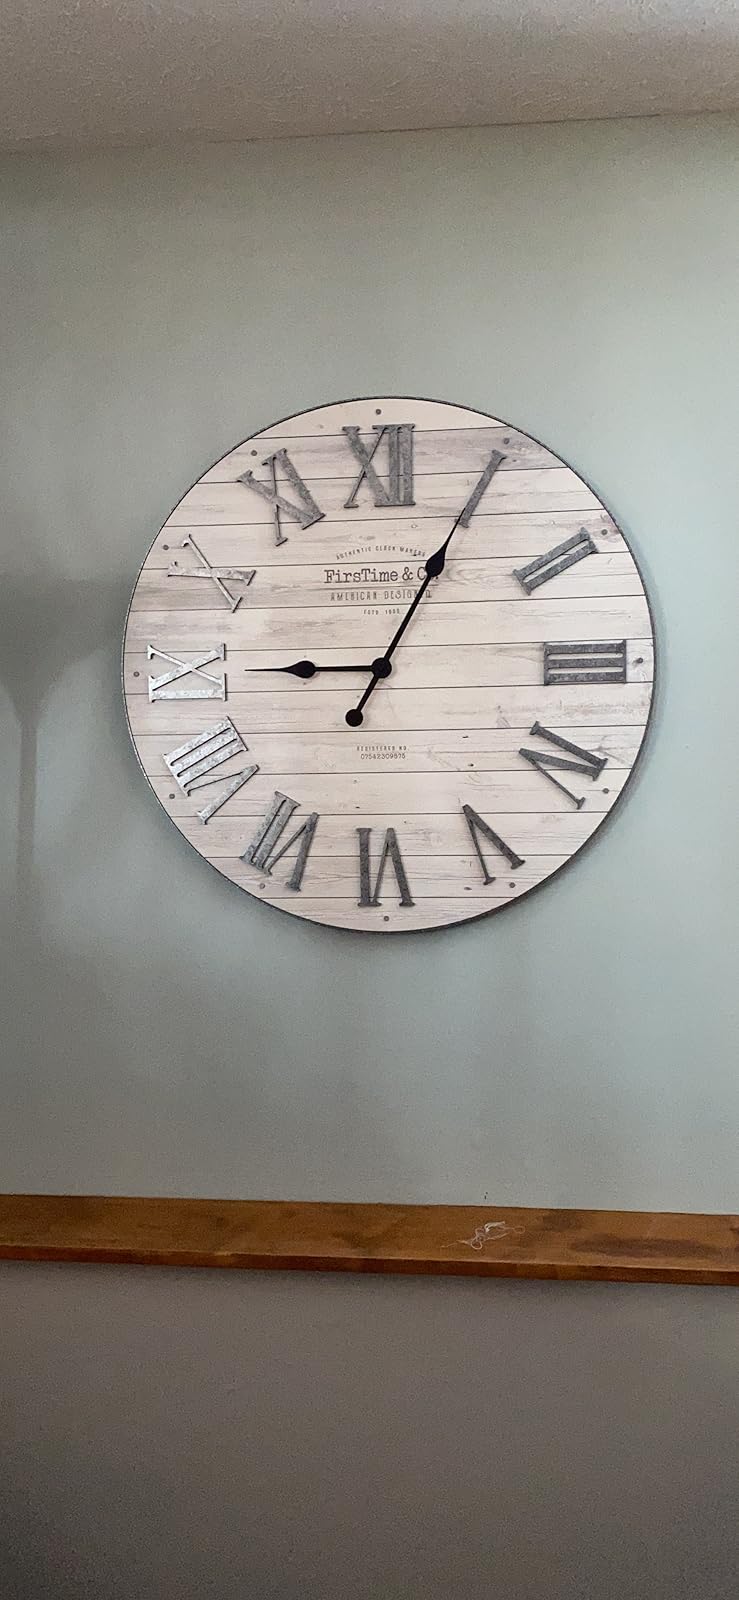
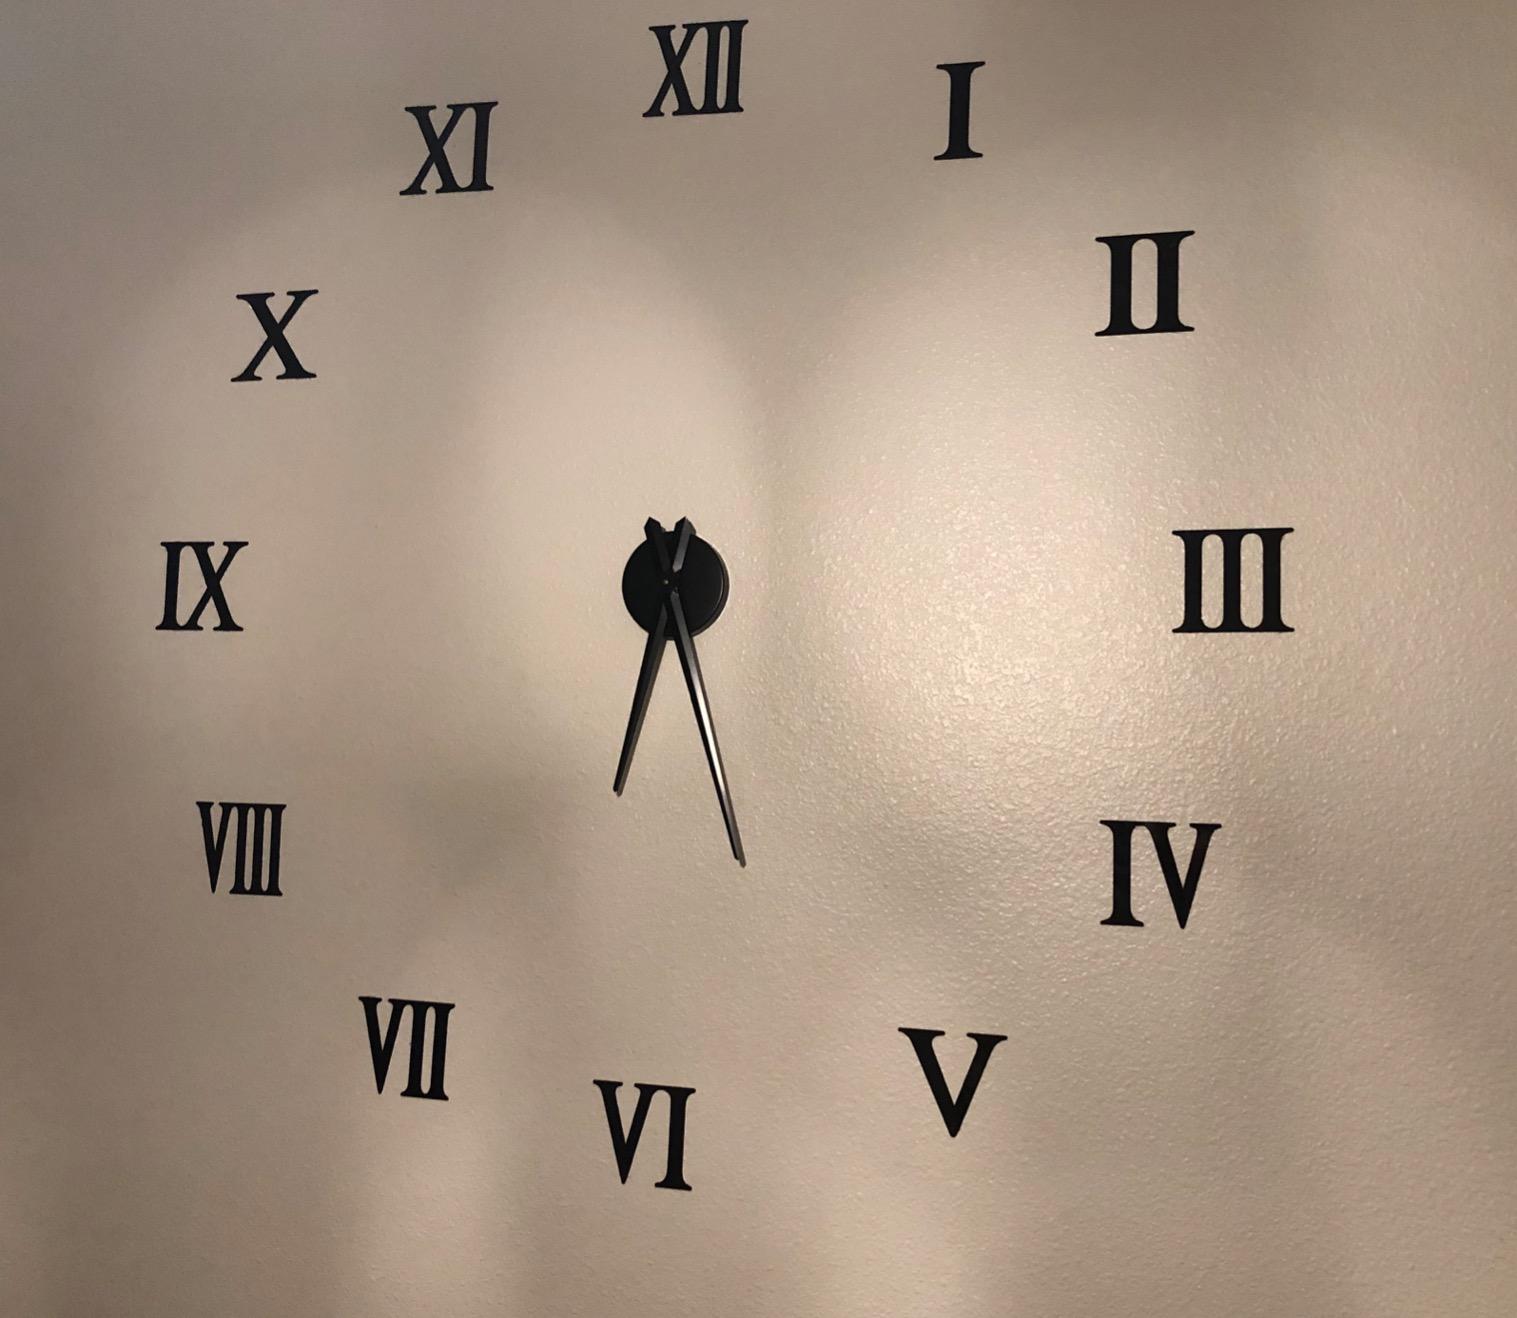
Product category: clock
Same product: no